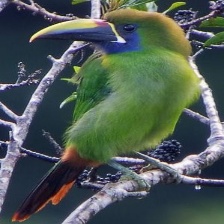
Species: BLUE THROATED TOUCANET
Scientific name: AULACORHYNCHUS CAERULEOGULARIS
ImageNet parent category: toucan